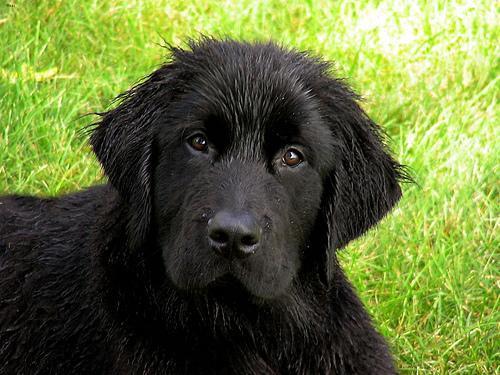
newfoundland